Homosexualités et Socialisme

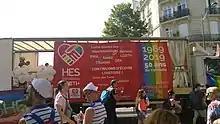
Marche des fiertés 2019 Paris

Homosexualités et Socialisme (HES) is a politically independent LGBT organization affiliated with the Parti Socialiste in France officially, since 2015, and with the Parti Radical de Gauche since 2019. It was created in 1983 by Jan-Paul Pouliquen. From 1993 to 1997, its president was Stéphane Martinet. Its former president from 2007 to 2012 was Gilles Bon-Maury. It is a member of ILGA-Europe and was a member of Rainbow Rose.